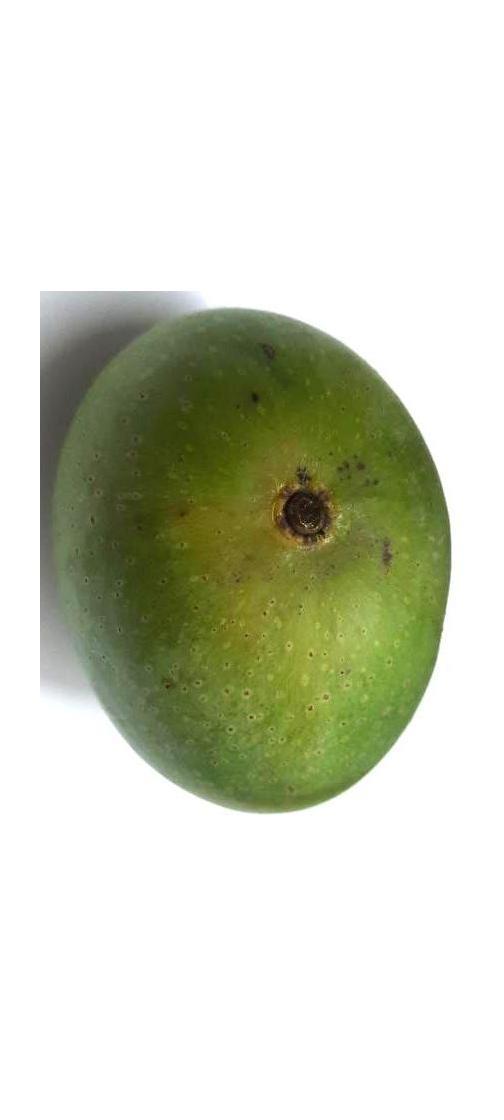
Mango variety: Ashshina Zhinuk